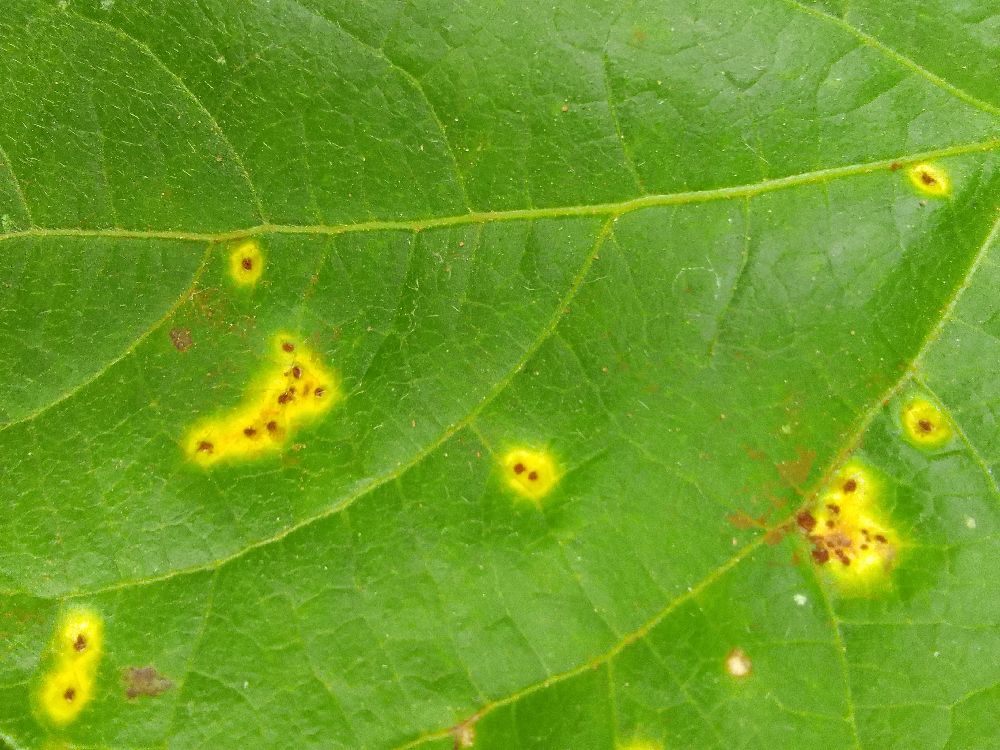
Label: rust